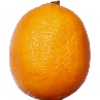
Label: lemon_meyer